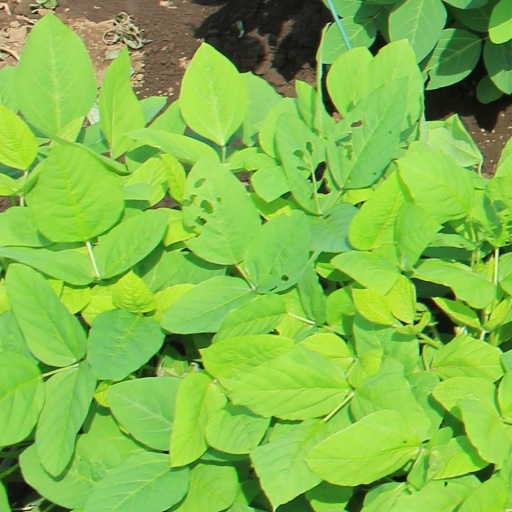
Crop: soybean